Henry Peters House

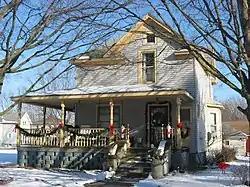
Henry Peters House, January 2013

Henry Peters House is a historic home located at Garrett, DeKalb County, Indiana. It was built about 1910, and is a two-story, Colonial Revival-style frame dwelling. It has a hip roofed main block with projecting end gables. It features a hip roofed wraparound porch.